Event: Nepal Earthquake
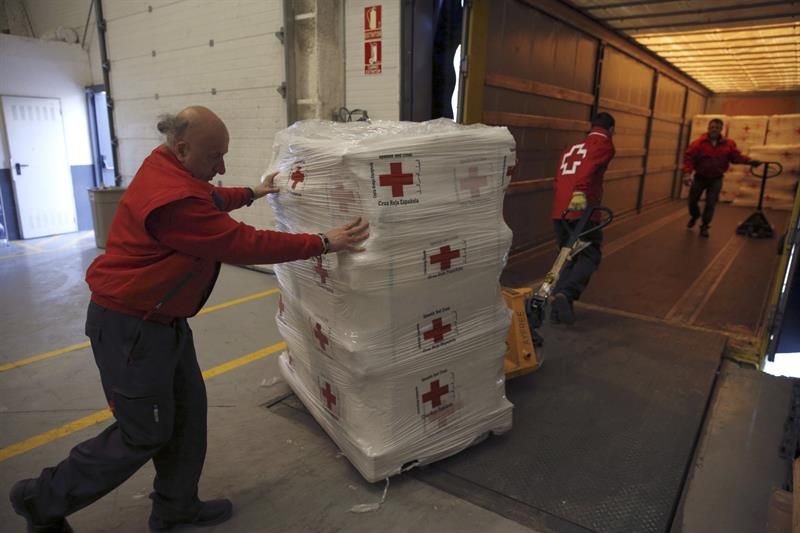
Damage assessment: no_damage